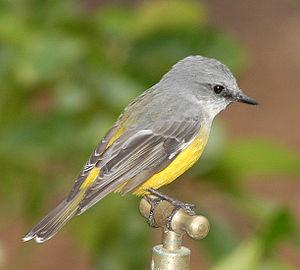
Les Miros ou Eopsaltria forment un genre de passereaux endémiques d'Australie.
Le Miro à poitrine grise est une espèce de passereaux de la famille des Petroicidae.